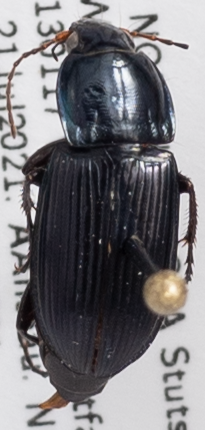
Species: Poecilus lucublandus
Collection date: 2021-07-21
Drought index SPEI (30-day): -1.28
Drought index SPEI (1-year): -2.09
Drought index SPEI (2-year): -0.8